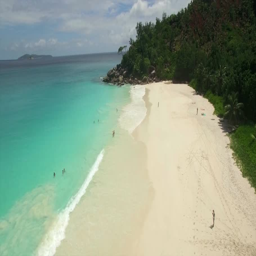
exotic coast with exotic palm trees on the golden sand